Robert Arnauld d'Andilly

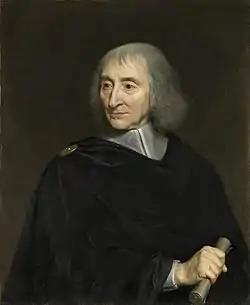
Robert Arnauld d’Andilly, by Philippe de Champaigne (Louvre)

Robert Arnauld d’Andilly (28 May 1589 – 27 September 1674, abbaye de Port-Royal-des-Champs) was a French conseiller d’État, specialising in financial questions, in the court of Marie de' Medici. By the elegance of his language, he was among the major poets, writers and translators of 17th century French classicism. A fervent Catholic, he played an important role in the history of Jansenism and was one of the Solitaires of Port-Royal-des-Champs. He was also renowned for his part in the development of the pruning of fruit trees, to which he was devoted.